The Dark Order

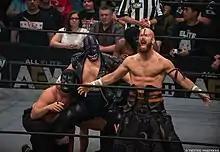
Uno (left) and Greyson (right) with unnamed members (middle and behind Greyson) of the Dark Order in October 2019

On May 25, 2019, at Double or Nothing, Uno and Grayson were repackaged and made their surprise debut as The Dark Order. After Best Friends (Chuck Taylor and Trent) defeated Angélico and Jack Evans, Uno and Grayson appeared ringside after the lights went out, and attacked everyone alongside their masked henchmen (referred to as "creepers"). On July 13, at Fight for the Fallen, they made their AEW in-ring debut in a three-way tag team match defeating Angélico, Evans and Jurassic Express (Jungle Boy and Luchasaurus), advancing to All Out for an opportunity at a first round bye in the AEW World Tag Team Championship tournament. On August 31, at All Out, they defeated Best Friends to receive a first round buy-in for the AEW World Tag Team Championship tournament. They were unsuccessful in the tournament, losing to eventual winners SoCal Uncensored on the October 23 episode of "Dynamite".